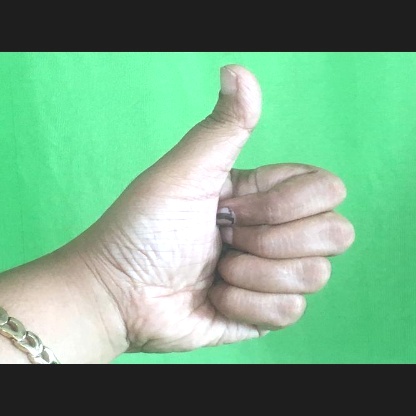
Mudra: Sikharam